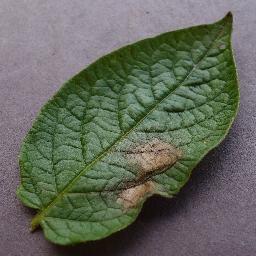
Label: Potato___Late_blight